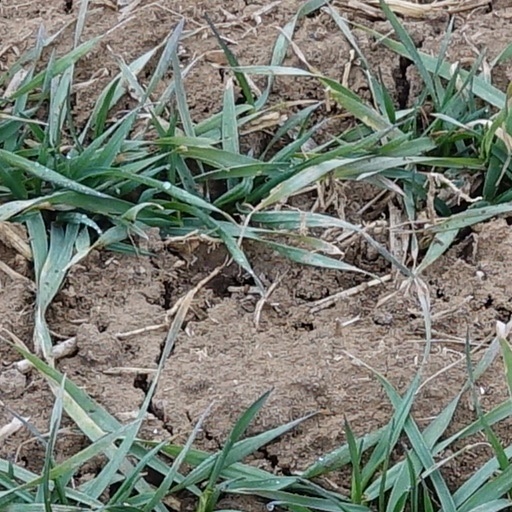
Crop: wheat